Answer in natural language. Considering the relative positions, where is blurry image (highlighted by a blue box) with respect to black lshaped countertop (highlighted by a green box)? Choose between the following options: left or right
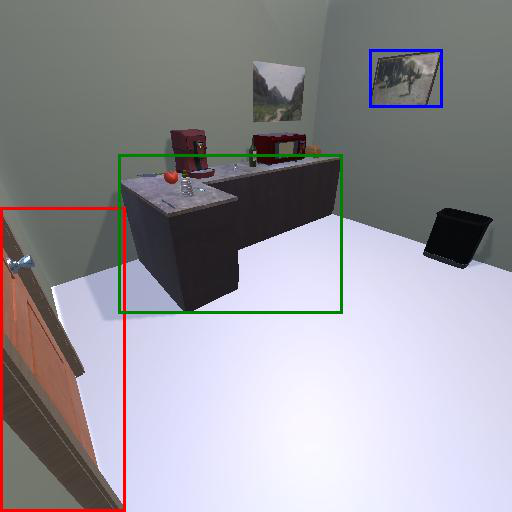
<answer>right</answer>